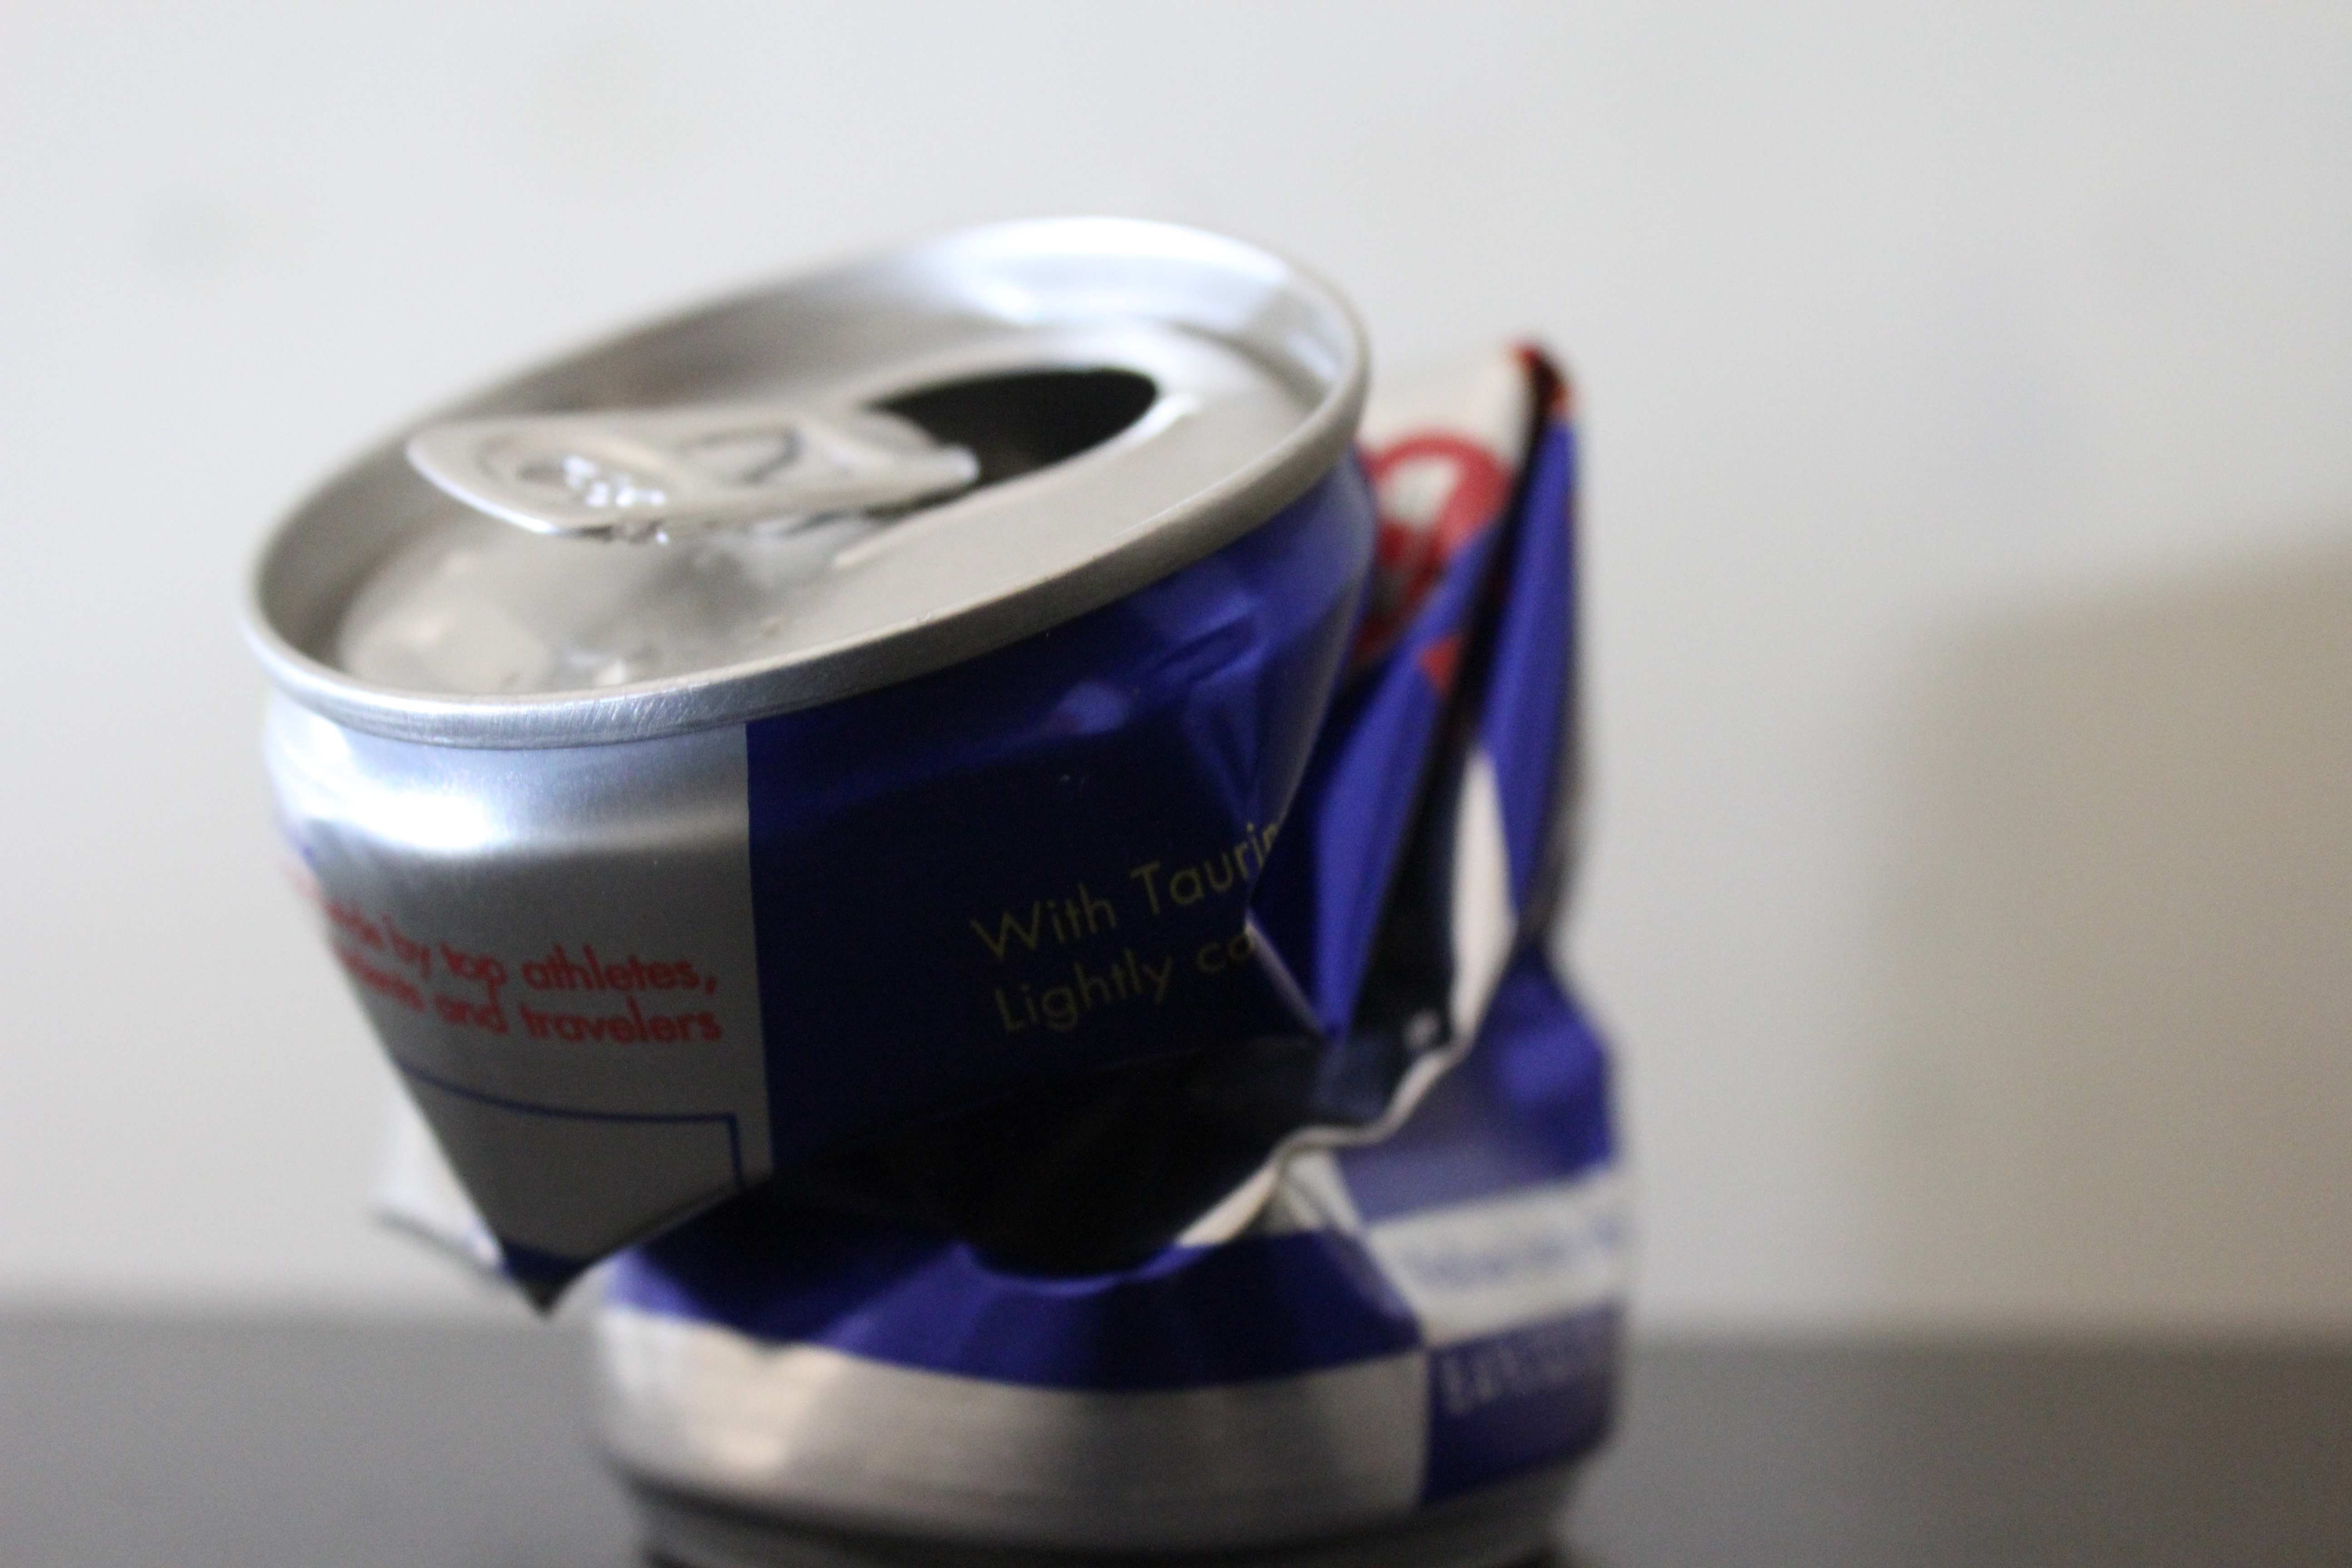
machine, lighting, product